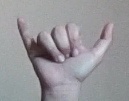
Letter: ya